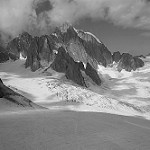
Label: B & W